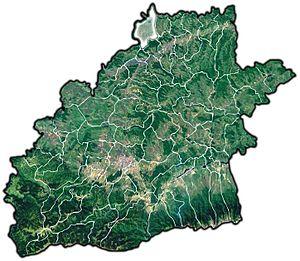
Bazna est une commune du județ de Sibiu en Transylvanie, Roumanie. La localité est située au nord du județ de Sibiu, près des frontières avec le județ d'Alba et le județ de Mureș. Elle se trouve à 18 km de Mediaș et à 22 km de Târnăveni. On y accède en prenant la DN14A jusqu'à la commune de Blăjel ; Bazna se trouve à 4 km de Blăjel.